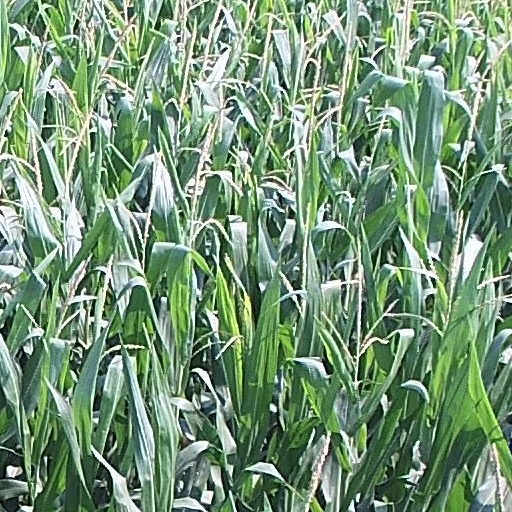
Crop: maize; corn